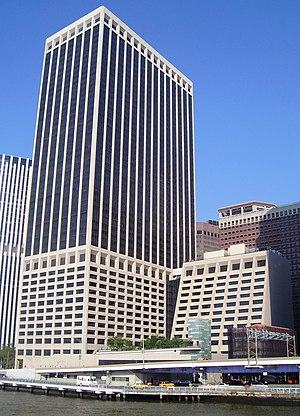
La 55 Water Street est un gratte-ciel de bureaux à New York, situé dans le downtown Manhattan.